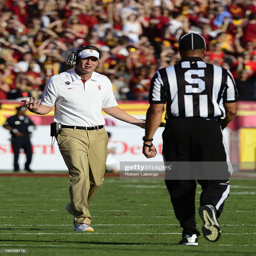
football coach argues with a referee during the game against american football team .